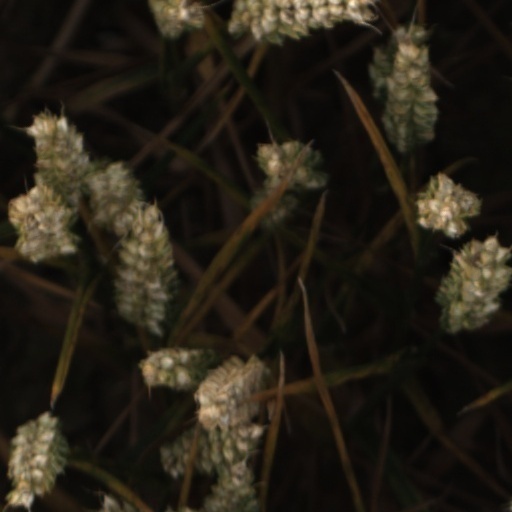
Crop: wheat